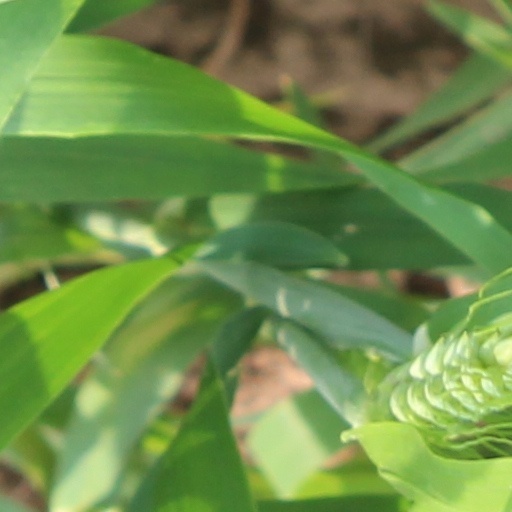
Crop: wheat